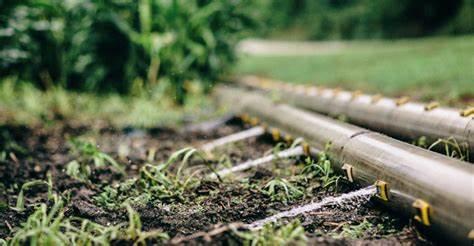
Hapa ni shambani, katika shamba hili Kuna teknolojia mpya inayotumika kunyunyisia maji kwa mimea. Teknolojia hii ya kunyunyisia maji kwa mimea hutumika Kila wakati kwa mwaka.